JaQuori McLaughlin

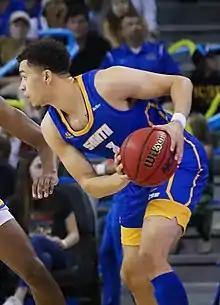
McLaughlin with UC Santa Barbara in 2019

JaQuori McLaughlin (born January 29, 1998) is an American professional basketball player for Pelita Jaya of the Indonesian Basketball League (IBL). He played college basketball for the Oregon State Beavers and the UC Santa Barbara Gauchos.